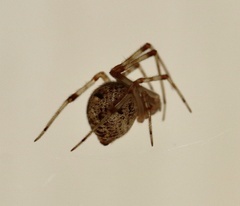
Species: Parasteatoda_tepidariorum